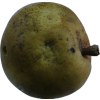
Label: pear